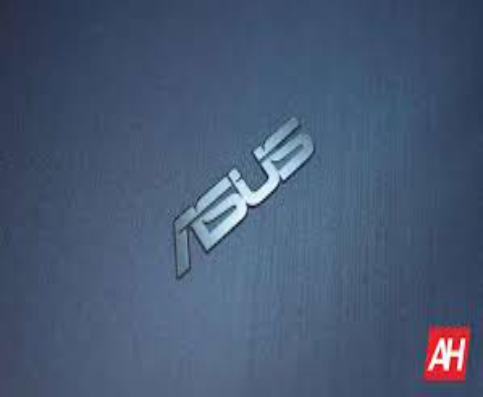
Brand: ASUS
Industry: Electronic